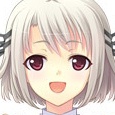
Portrait style: Anime Portrait